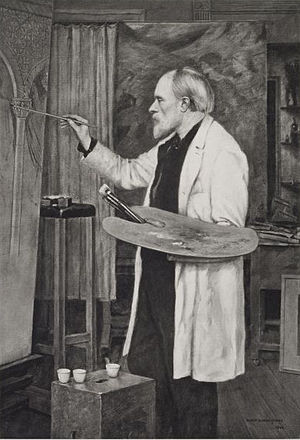
Edward Burne-Jones
Edward Burne-Jones, malet af sønnen Philip Burne-Jones i 1898.
Sir Edward Coley Burne-Jones var en britisk maler og designer, tæt knyttet til prærafaelitterne. Han arbejdede tæt sammen med William Morris på en lang række udsmykningsprojekter og var medstifter af firmaet Morris, Marshall, Faulkner, and Company. Burne-Jones var vigtig for genoplivelsen af glasmaleriet i England. Hans glasmalerier omfatter blandt andet vinduerne i St. Philip's Cathedral, Birmingham, St Martin's Church i Brampton, Cumbria, All Saints, Jesus Lane, Cambridge og Christ Church, Oxford.